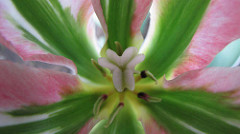
Flower: tulip